Joel Brown

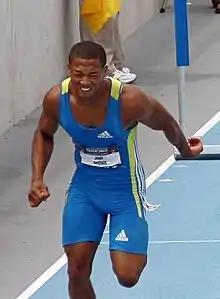
Joel Brown

Joel Brown (born January 31, 1980, in Baltimore, Maryland) is an American hurdler.